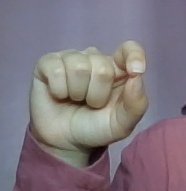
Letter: fa